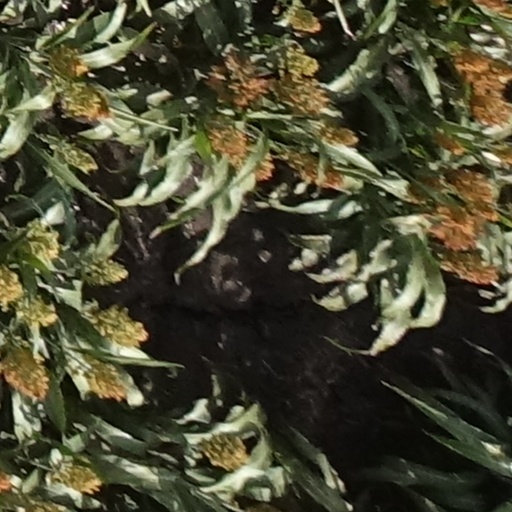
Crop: sorghum